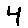
Label: 4